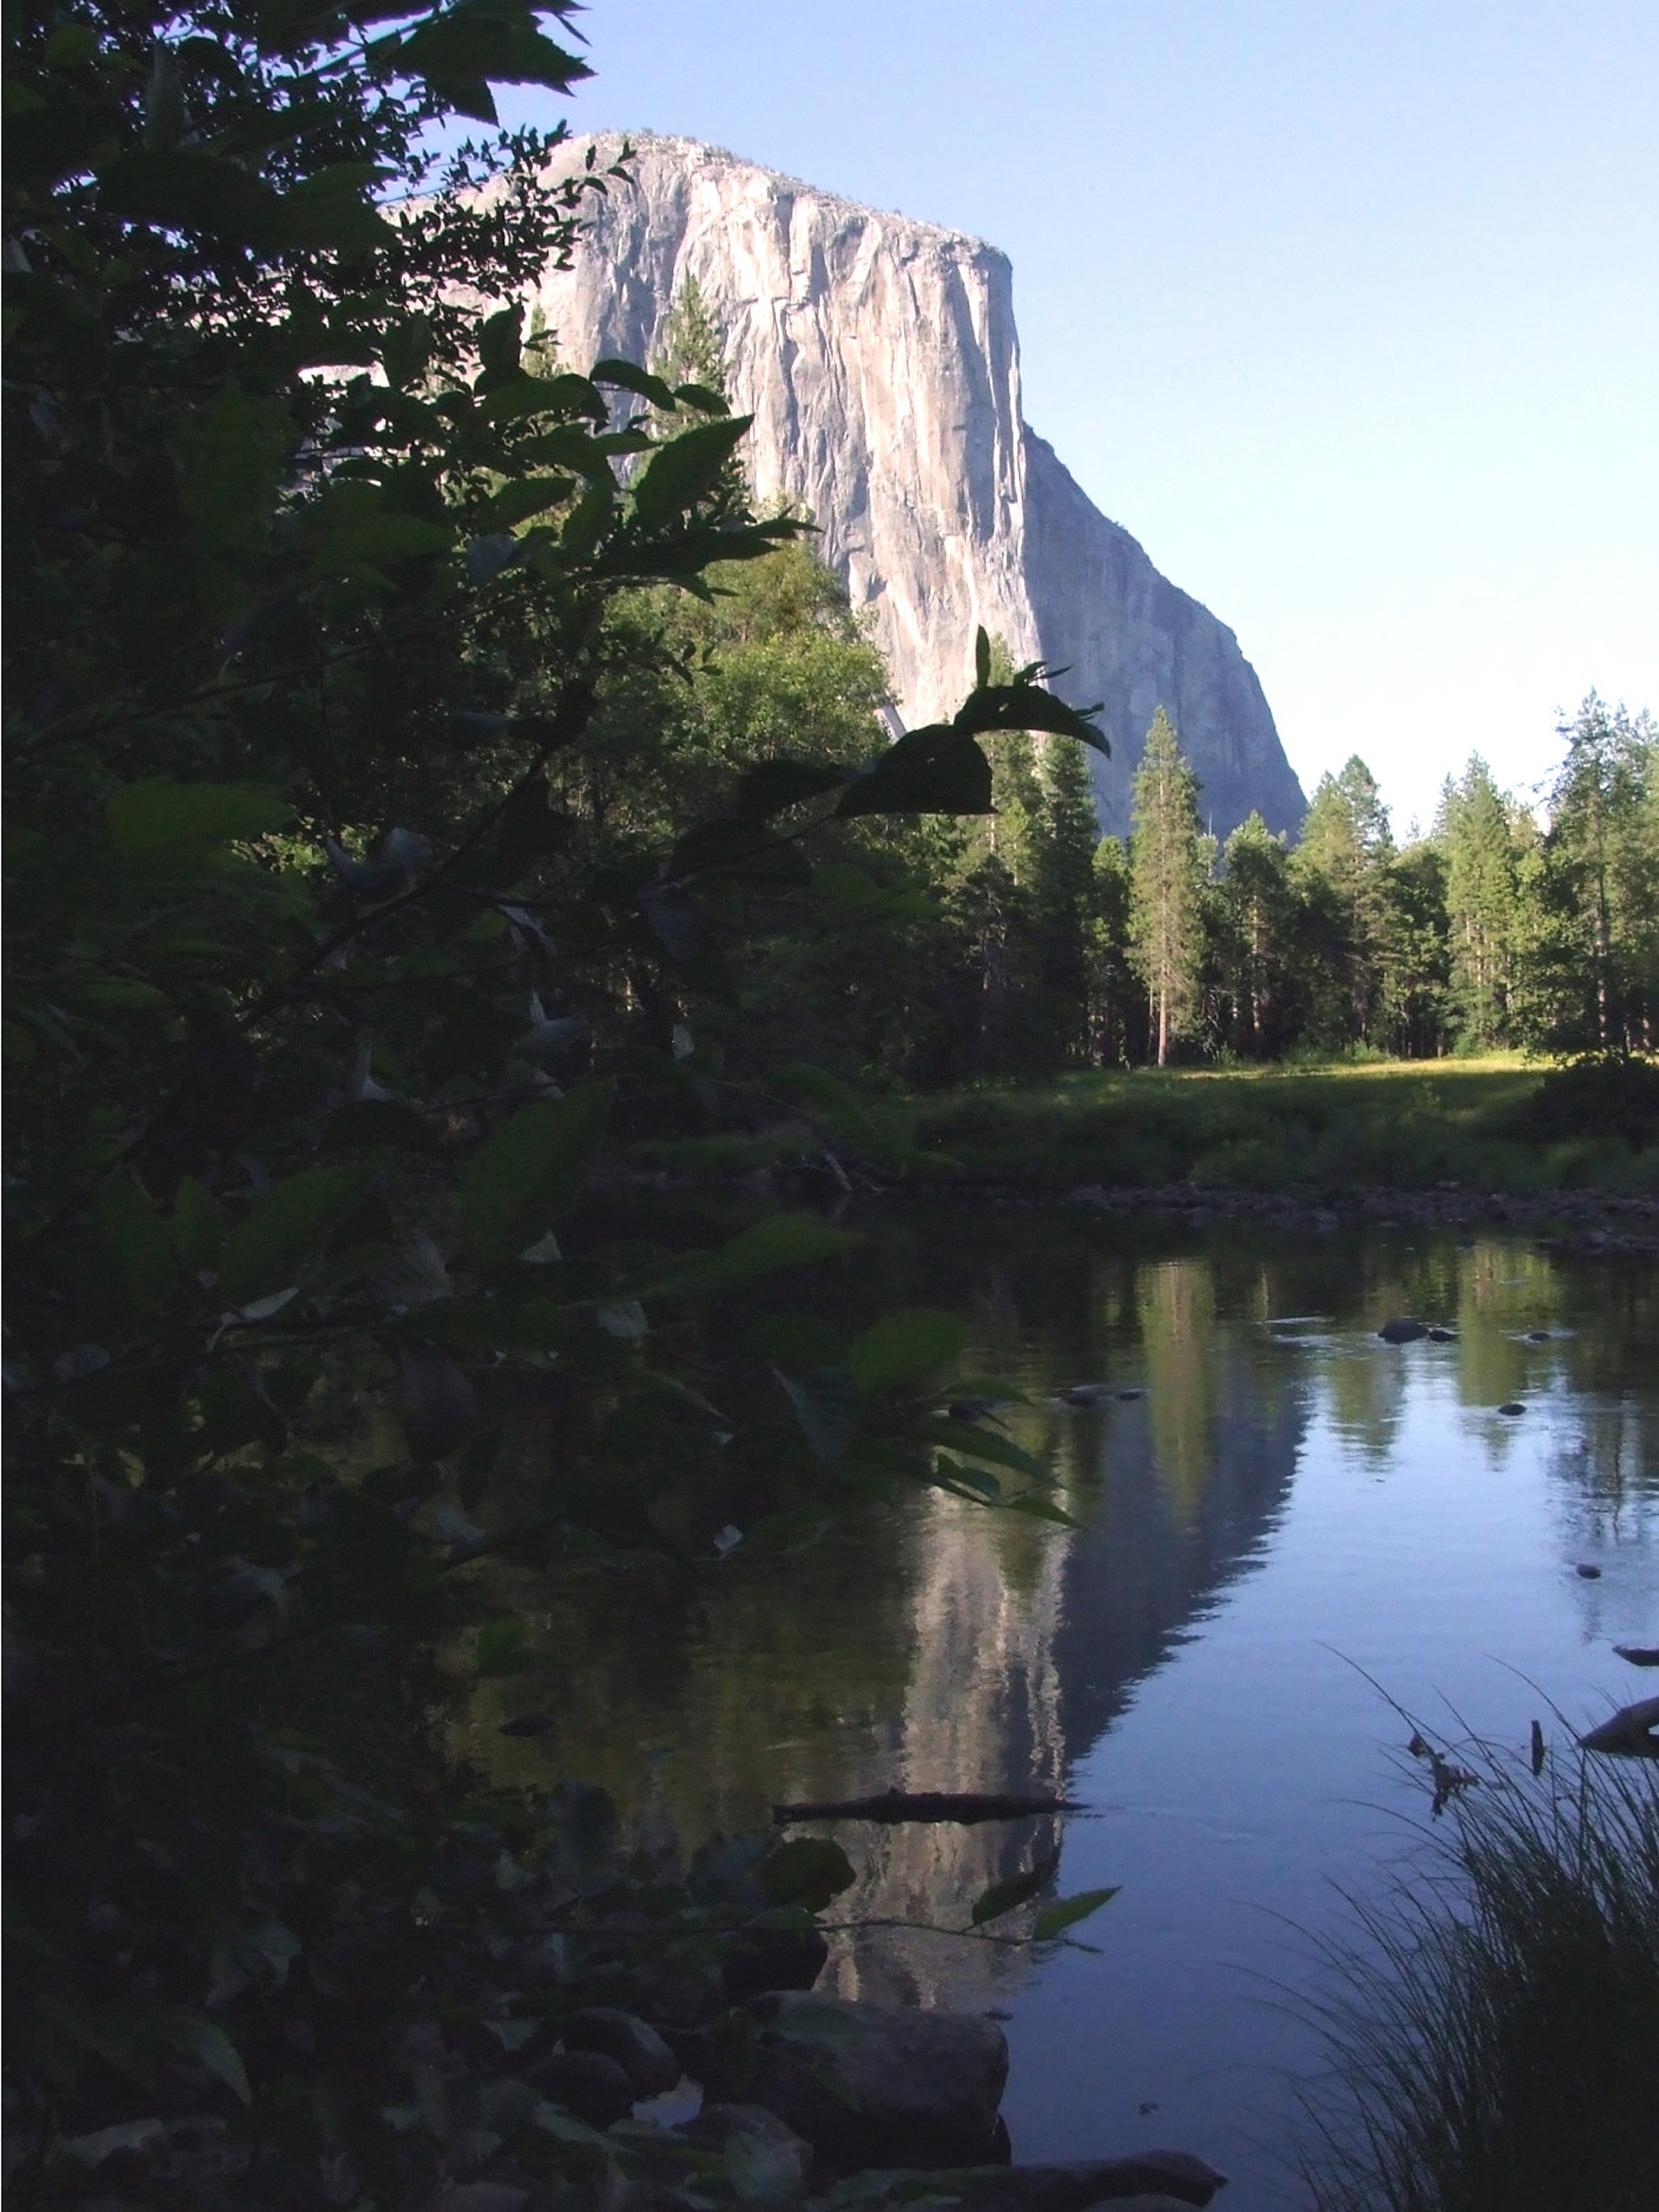
landscape, tree, water, nature, outdoor, wilderness, mountain, lake, view, river, land, yosemite, pond, wild, environment, reflection, scenic, natural, autumn, park, scenery, national park, body of water, yosemite national park, water feature, yosemite park